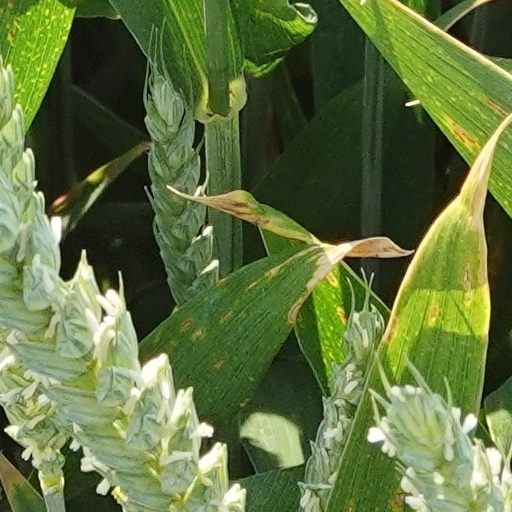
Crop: wheat